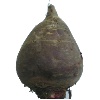
Label: beetroot